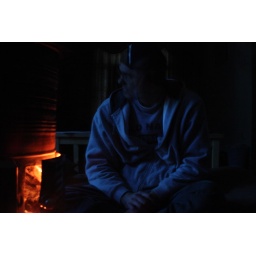
Paul next to the stove in the guest house